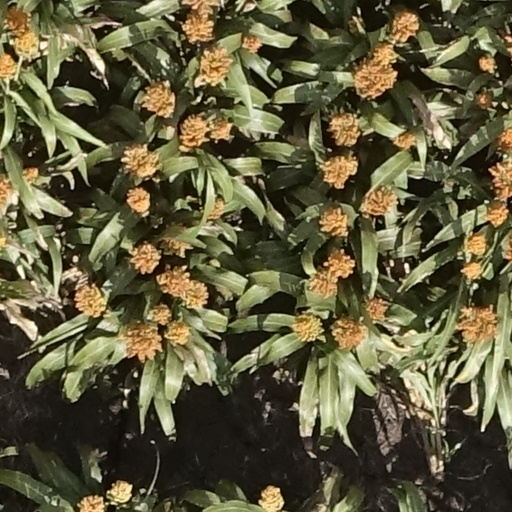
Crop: sorghum